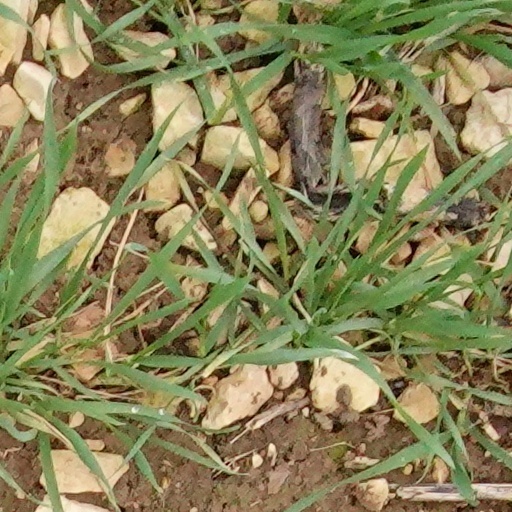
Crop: wheat